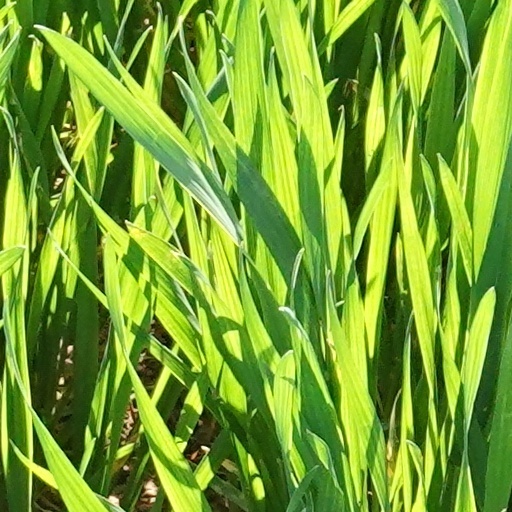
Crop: wheat